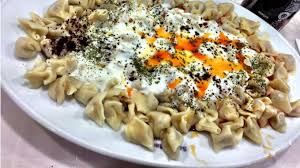
Yemek: manti